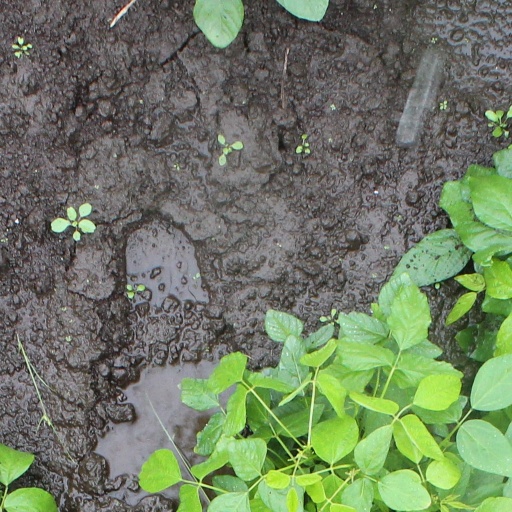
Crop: soybean